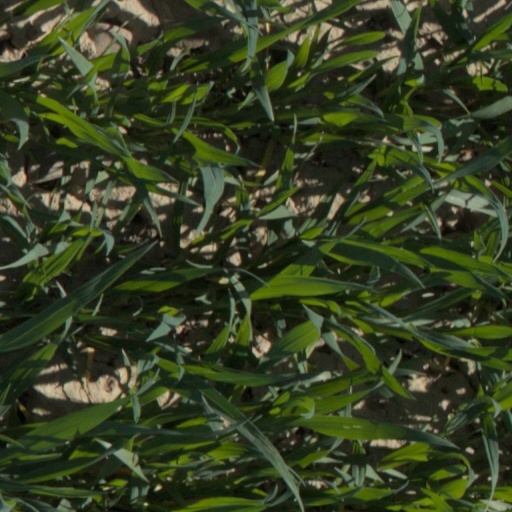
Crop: wheat